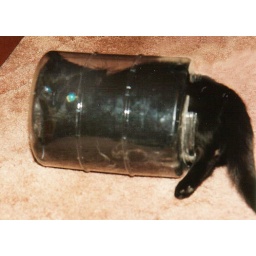
cat in a bottle